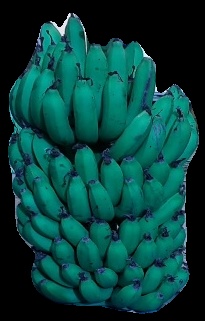
Variety: pachbale
Grade: grade2